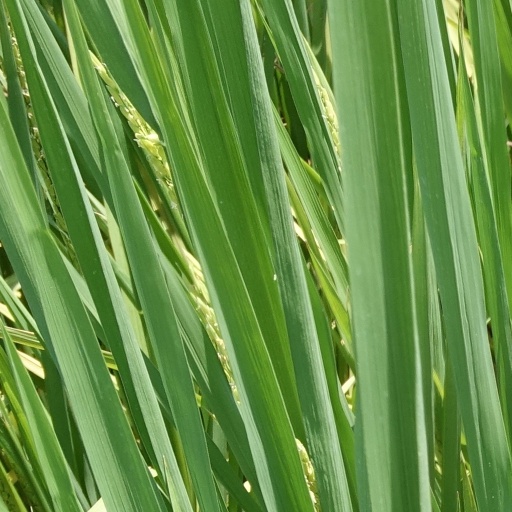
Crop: rice